46P/Wirtanen

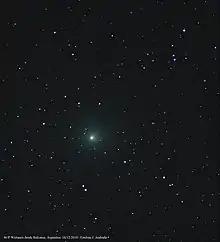
Comet 46P/Wirtanen photographed in the southern hemisphere, from Balcarce, Argentina.

The comet was the target for the proposed Comet Hopper mission, which reached the finalist stage in the NASA Discovery program. It was one of only three missions in that selection to have a more detailed study. The selection process was ultimately won in 2012 by the InSight mission, a Mars lander. The Comet Hopper was designed to use the ASRG, the Advanced Stirling Radioisotope Generator.